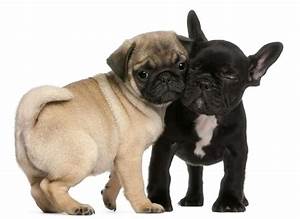
Label: cane